Passenger pigeon

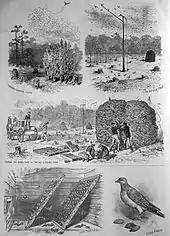
1881 spread showing methods of trapping pigeons for shooting contests

For fifteen thousand years or more before the arrival of Europeans in the Americas, passenger pigeons and Native Americans coexisted in the forests of what would later become the eastern part of the continental United States. A study published in 2008 found that, throughout most of the Holocene, Native American land-use practices greatly influenced forest composition. The regular use of prescribed burn, the girdling of unwanted trees, and the planting and tending of favored trees suppressed the populations of a number of tree species that did not produce nuts, acorns, or fruit, while increasing the populations of numerous tree species that did. In addition, the burning away of forest-floor litter made these foods easier to find, once they had fallen from the trees. Some have argued that such Native American land-use practices increased the populations of various animal species, including the passenger pigeon, by increasing the food available to them, while elsewhere it has been claimed that, by hunting passenger pigeons and competing with them for some kinds of nuts and acorns, Native Americans suppressed their population size. Genetic research may shed some light on this question. A 2017 study of passenger-pigeon DNA found that the passenger-pigeon population size was stable for 20,000 years prior to its 19th-century decline and subsequent extinction, while a 2016 study of ancient Native American DNA found that the Native American population went through a period of rapid expansion, increasing 60-fold, starting about 13–16 thousand years ago. If both of these studies are correct, then a great change in the size of the Native American population had no apparent impact on the size of the passenger-pigeon population. This suggests that the net effect of Native American activities on passenger-pigeon population size was neutral.